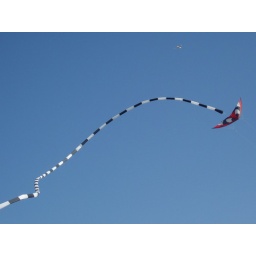
SAN FRANCISCO ocean beach kite in the sky